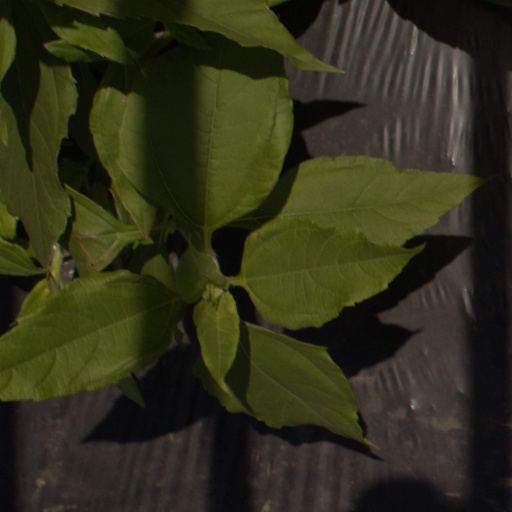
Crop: Jerusalem artichoke